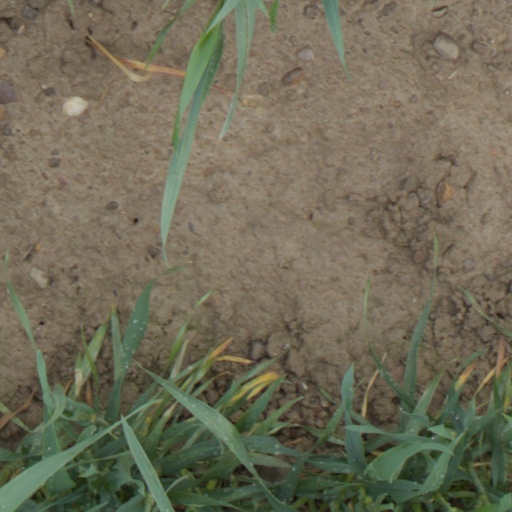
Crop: wheat